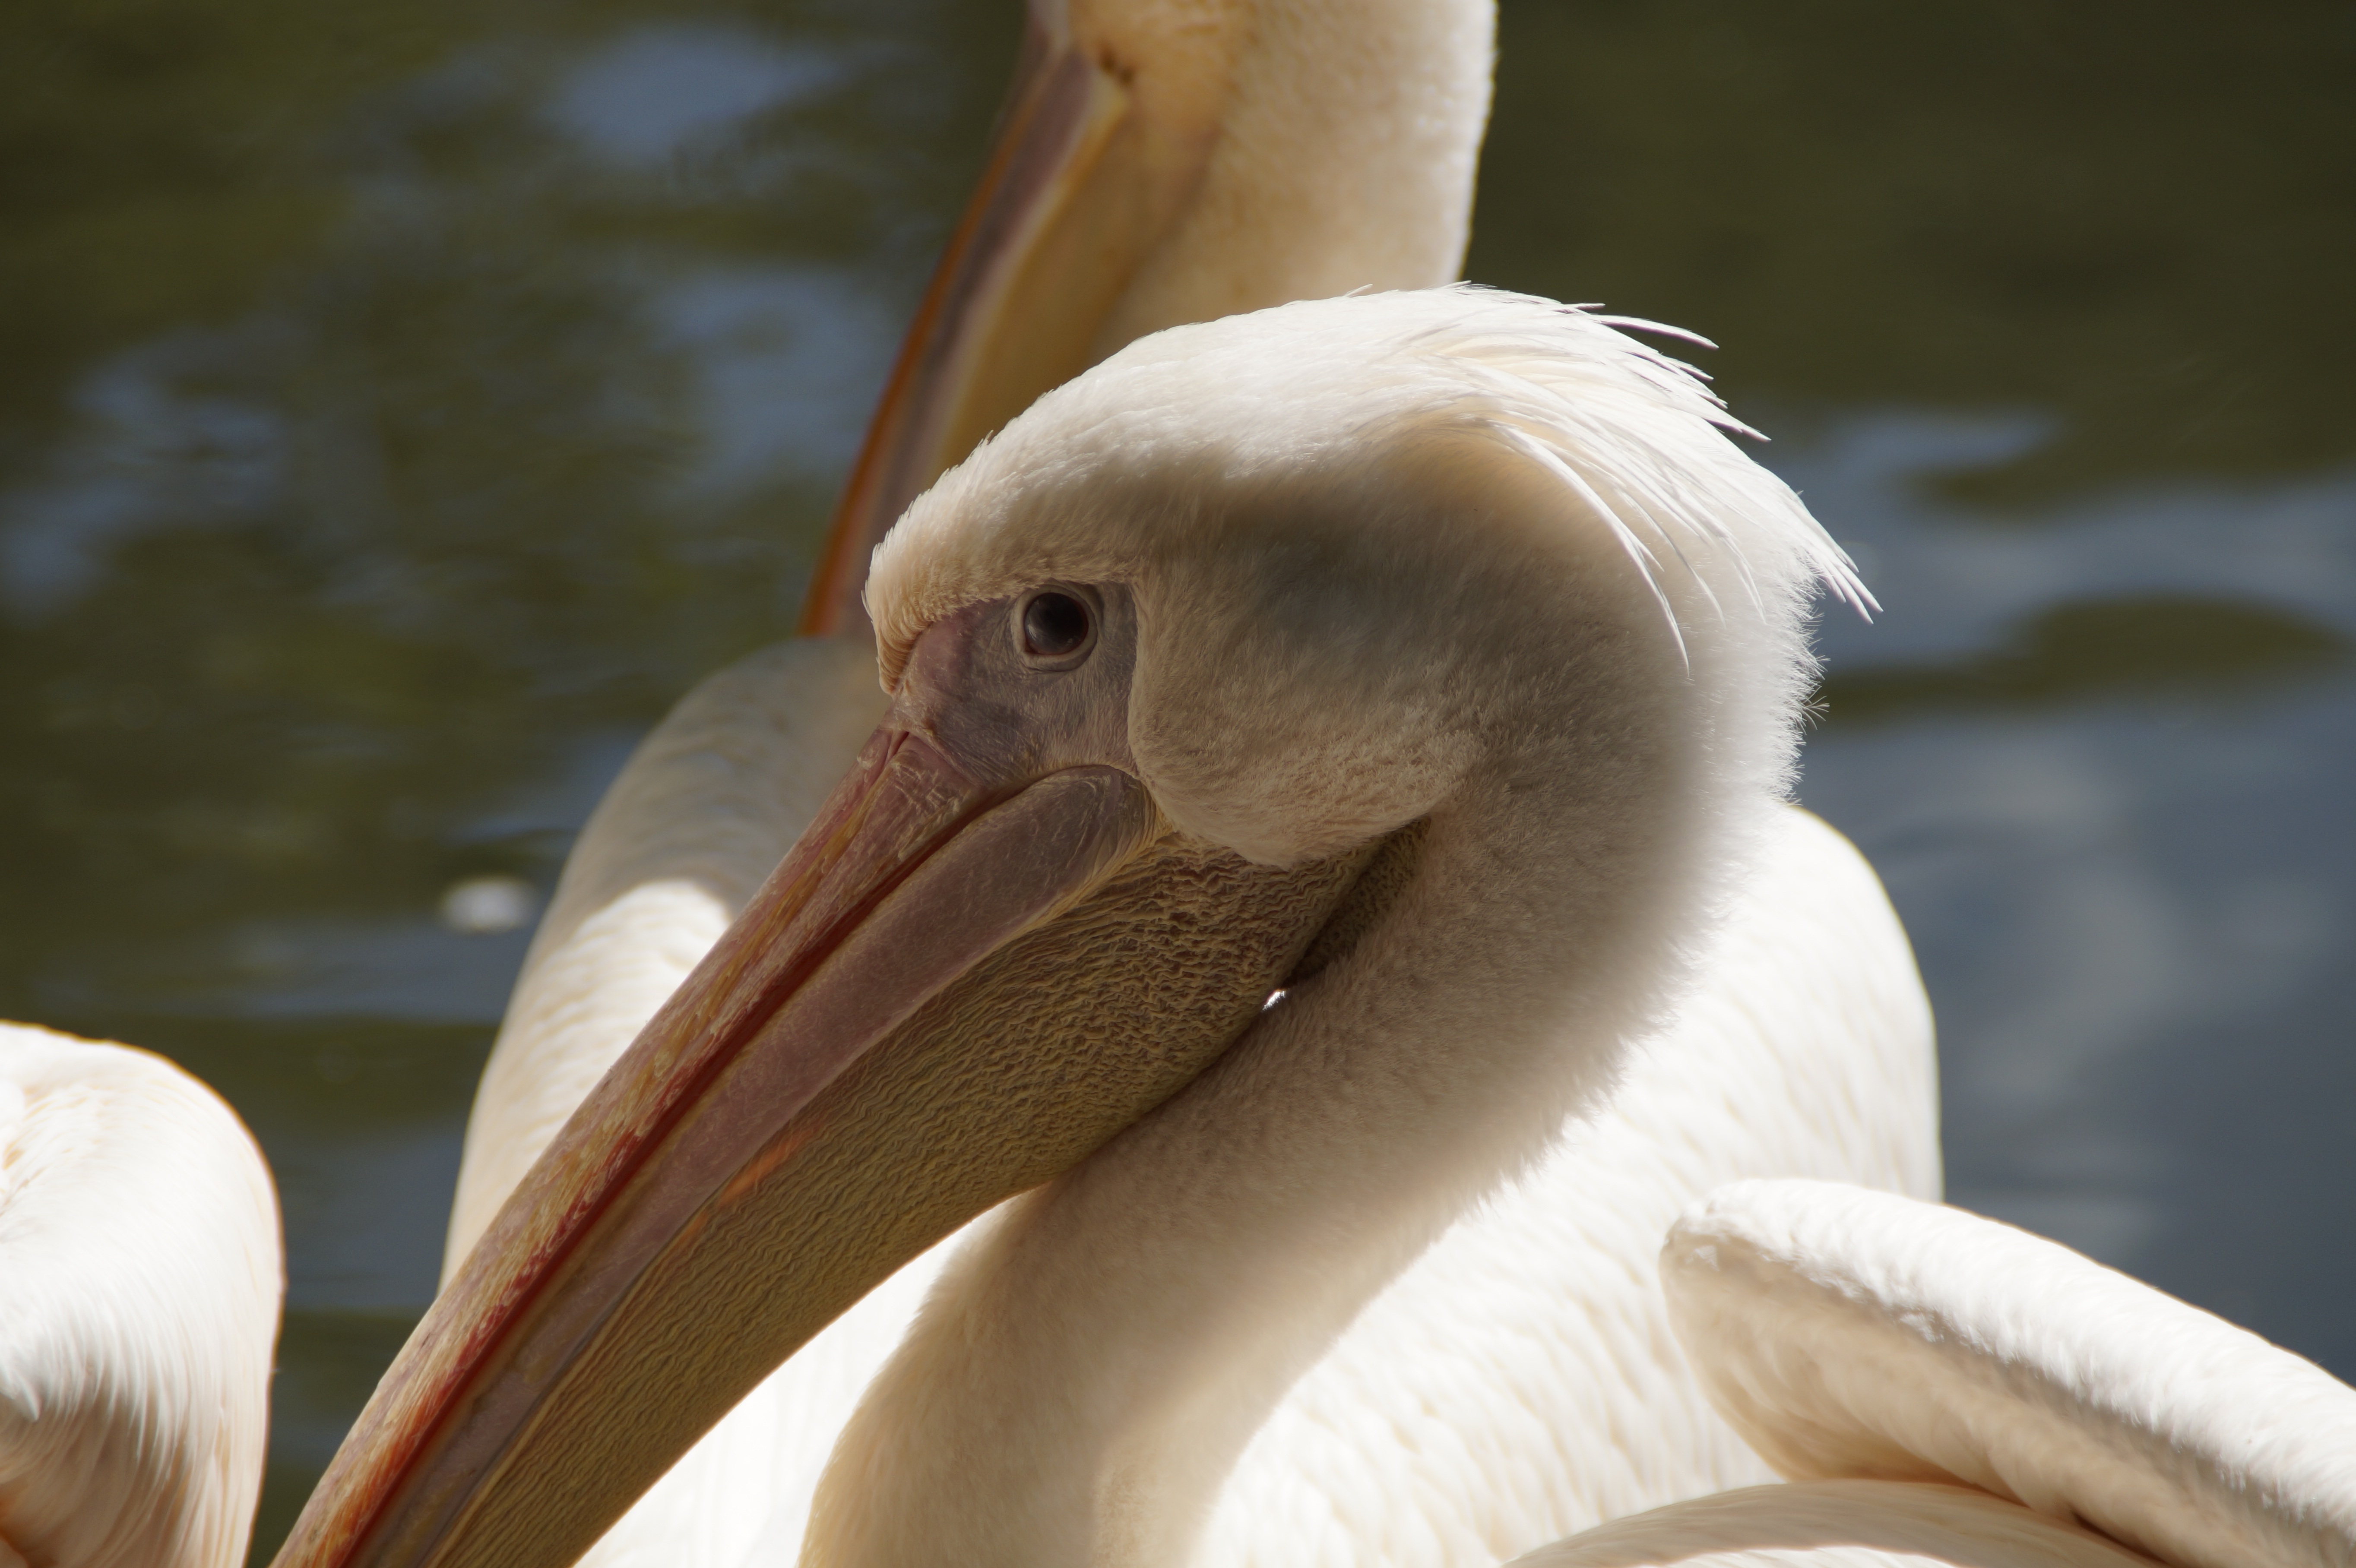
bird, white, pelican, seabird, wildlife, portrait, beak, close, fauna, close up, face, head, vertebrate, bill, albatross, pelikan, animal world, animal portrait